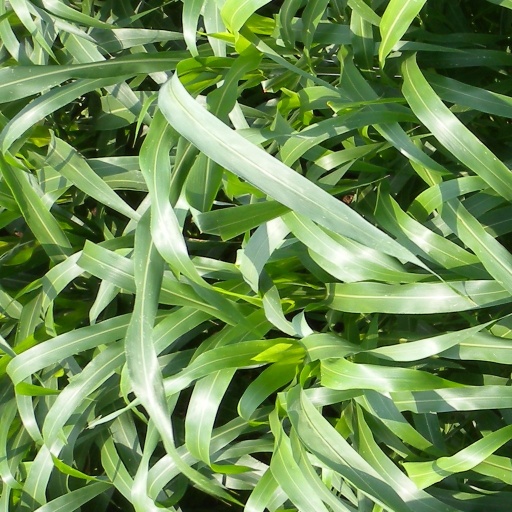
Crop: sorghum